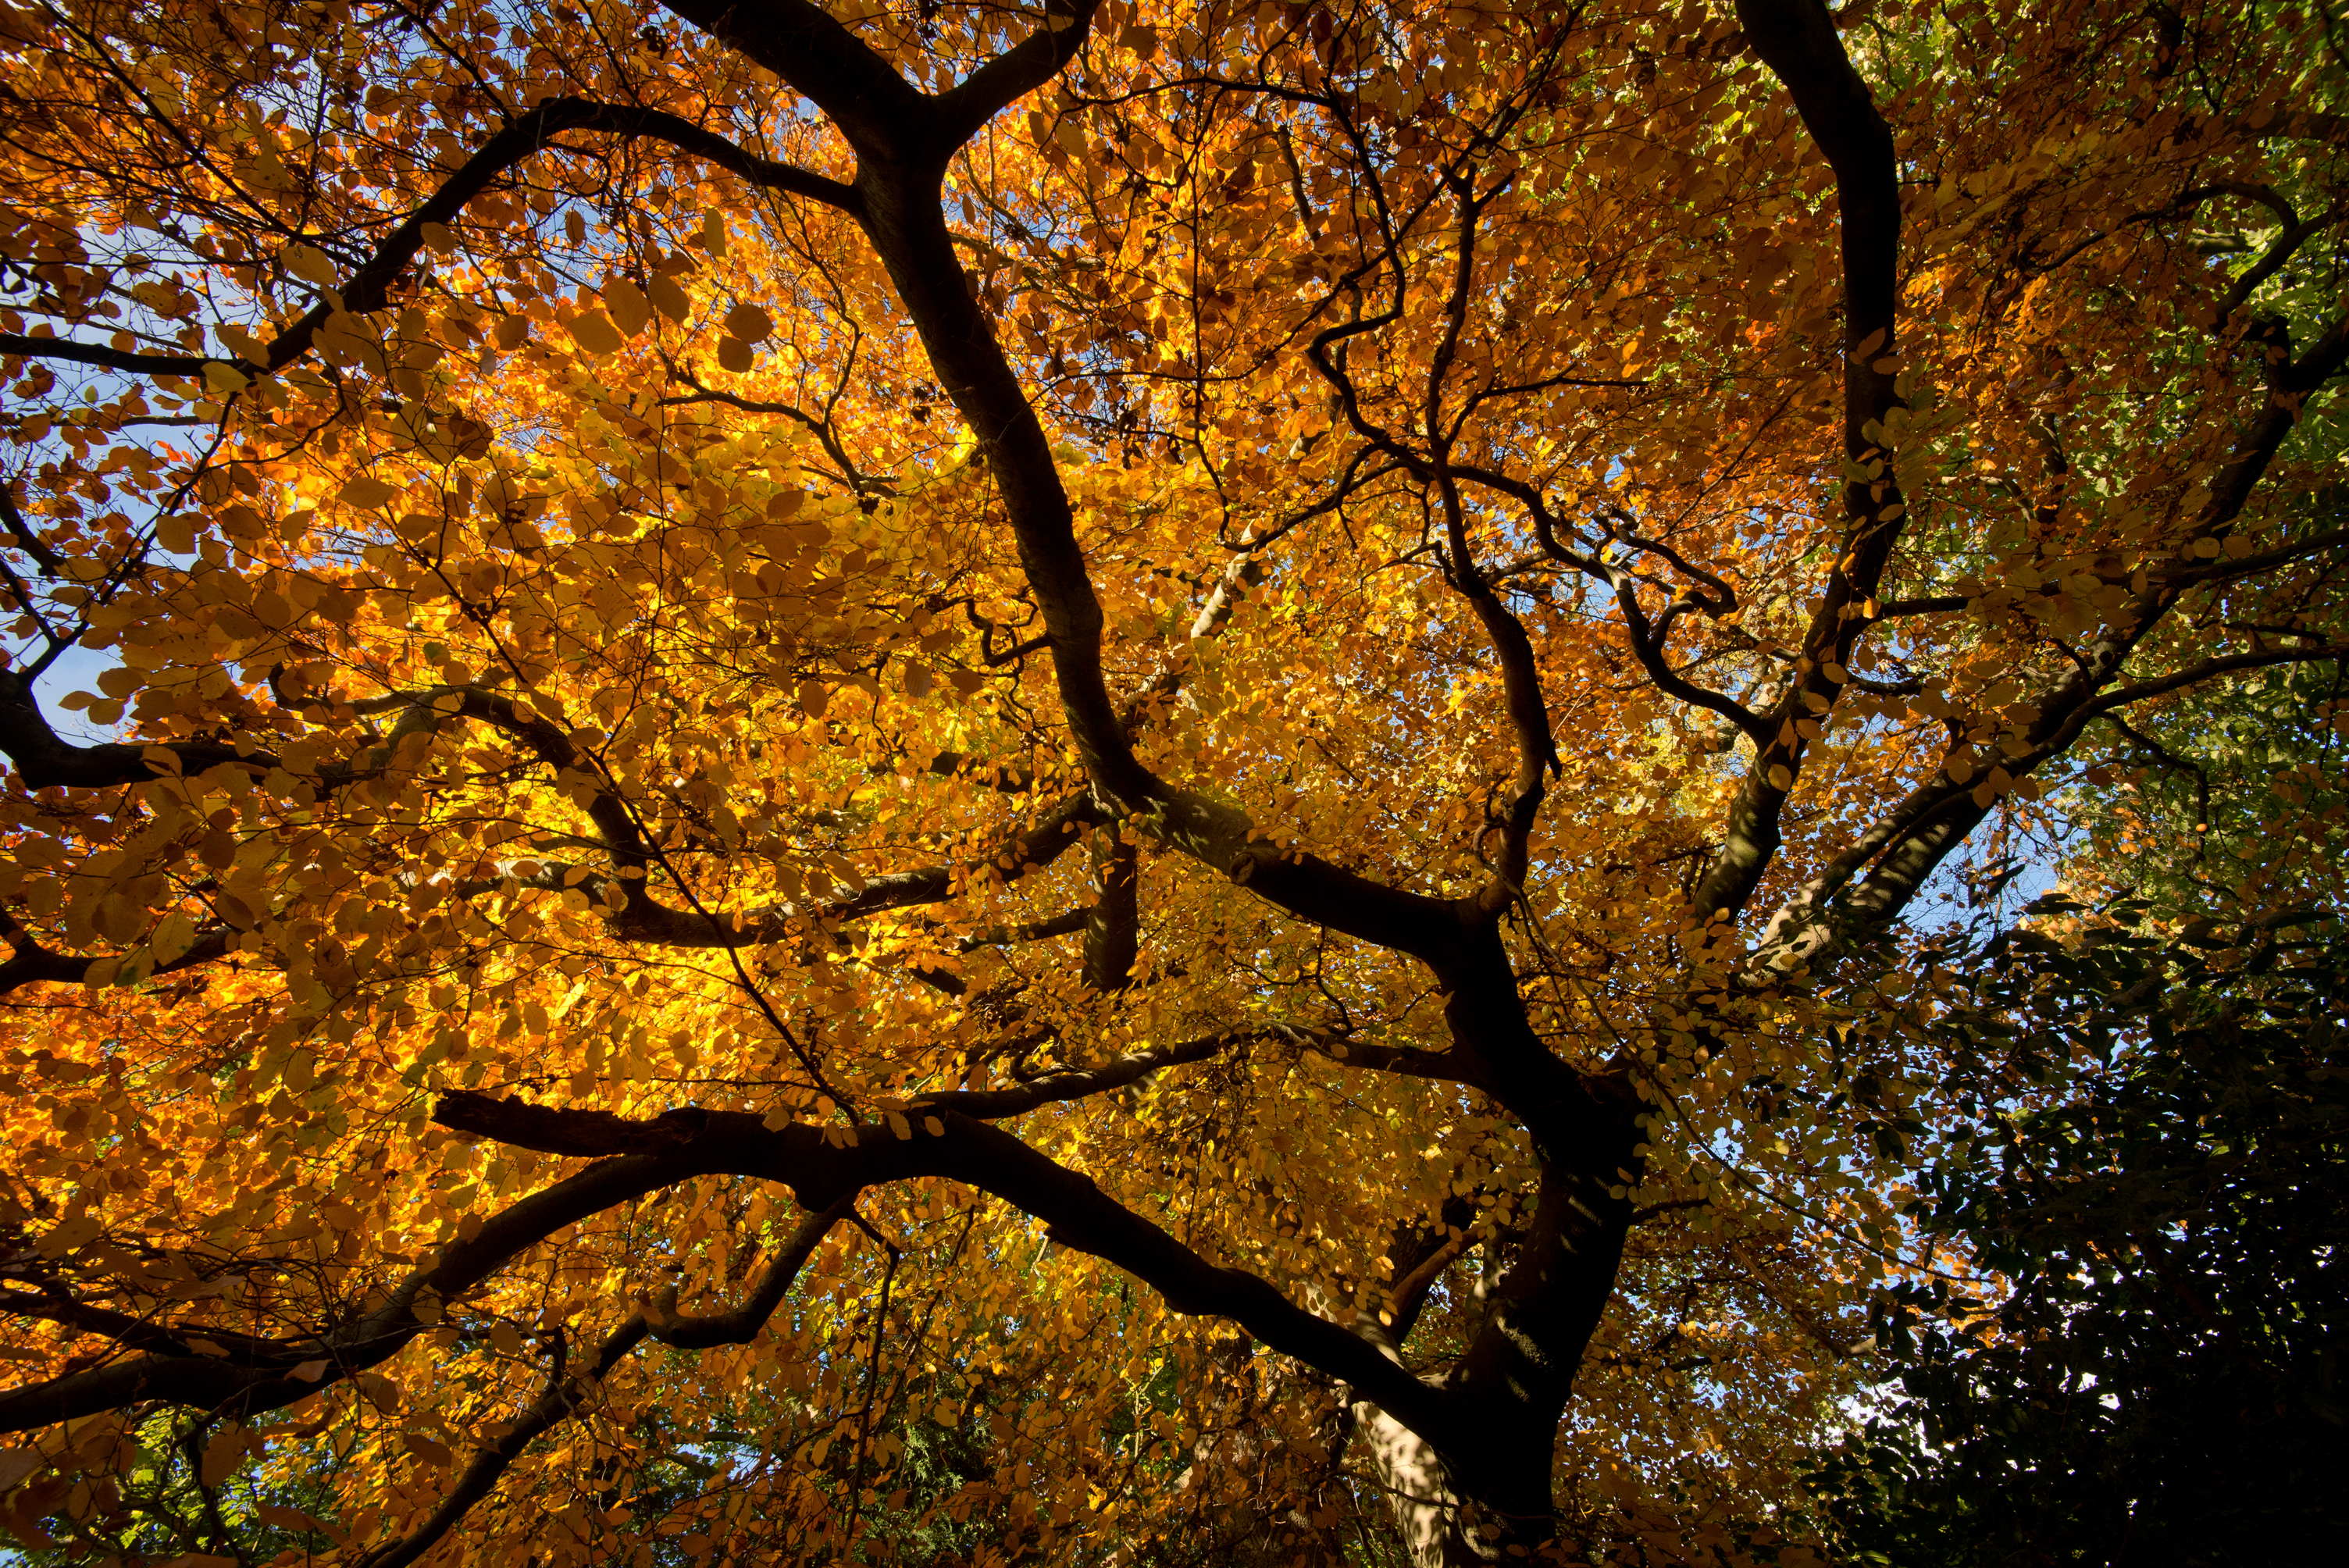
tree, nature, forest, wetlands, branch, plant, sky, sunlight, leaf, flower, trunk, orange, golden, canopy, color, autumn, weather, blue, nikon, season, trees, leaves, colour, gold, vivid, limb, seasons, bright, deciduous, wakefield, nikkor, woodland, flowering plant, vivacious, yorkshie, foliag, woody plant, land plant